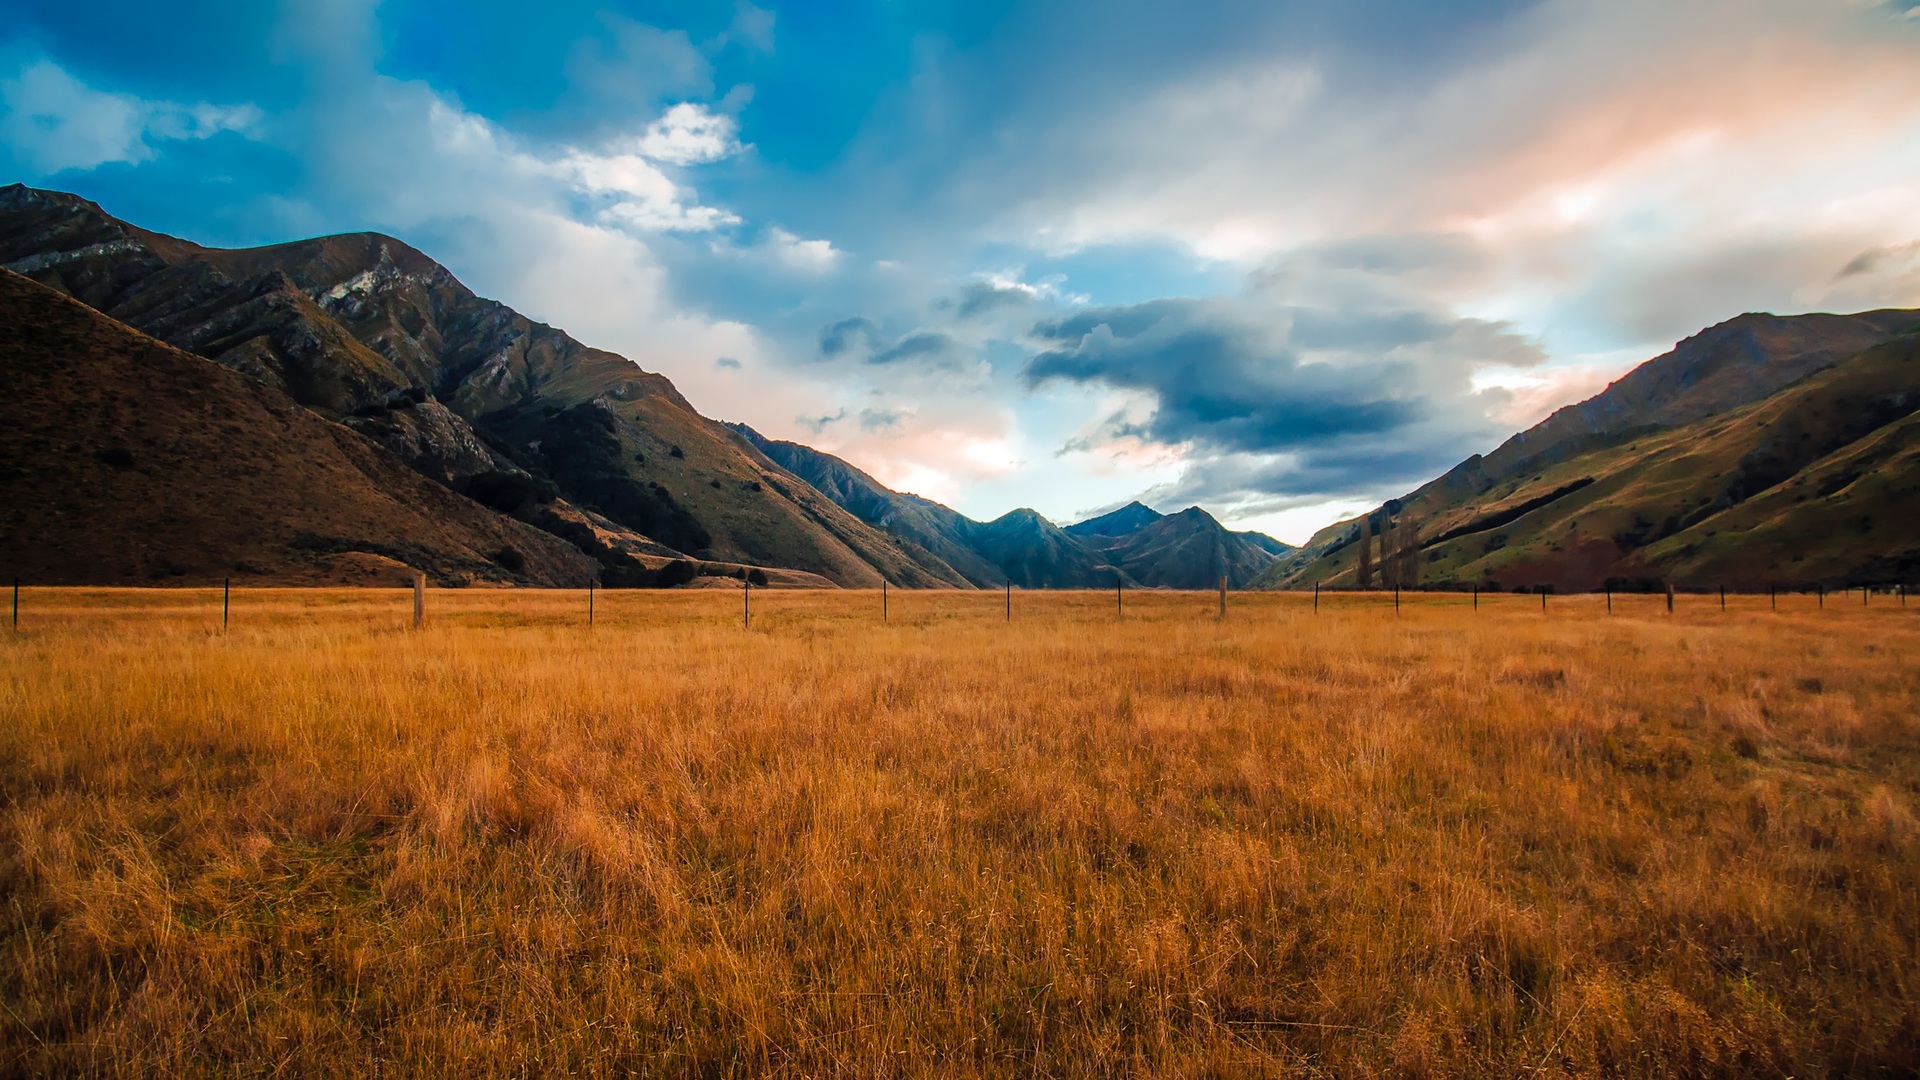
sky, cloud, mountain, natural landscape, plant, People in nature, highland, wood, sunlight, atmospheric phenomenon, horizon, road, cumulus, plain, meadow, grassland, landscape, valley, tree, forest, grass, prairie, field, massif, mountain range, pasture, hill, agriculture, plateau, steppe, evening, meteorological phenomenon, nature reserve, wildflower, ridge, autumn, lake district, ranch, tundra, sunrise, farm, loch, savanna, alps